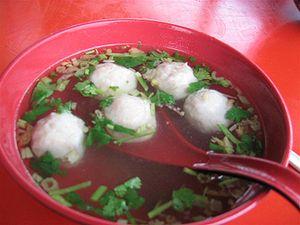
Soupe de boulettes de porc. 客家語/Hak-kâ-ngî: Chû-ngiuk-yèn. 中文: 豬肉丸.
La cuisine de Taïwan reflète l'histoire de l’île. En plus de plats représentatifs de l'ethnie hoklo, on trouve des plats aborigènes, hakka et des dérivés locaux de la cuisine traditionnelle chinoise tels que la soupe de nouilles au bœuf.